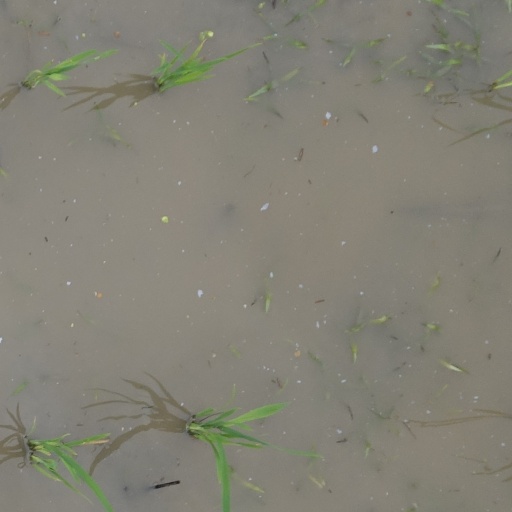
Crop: rice